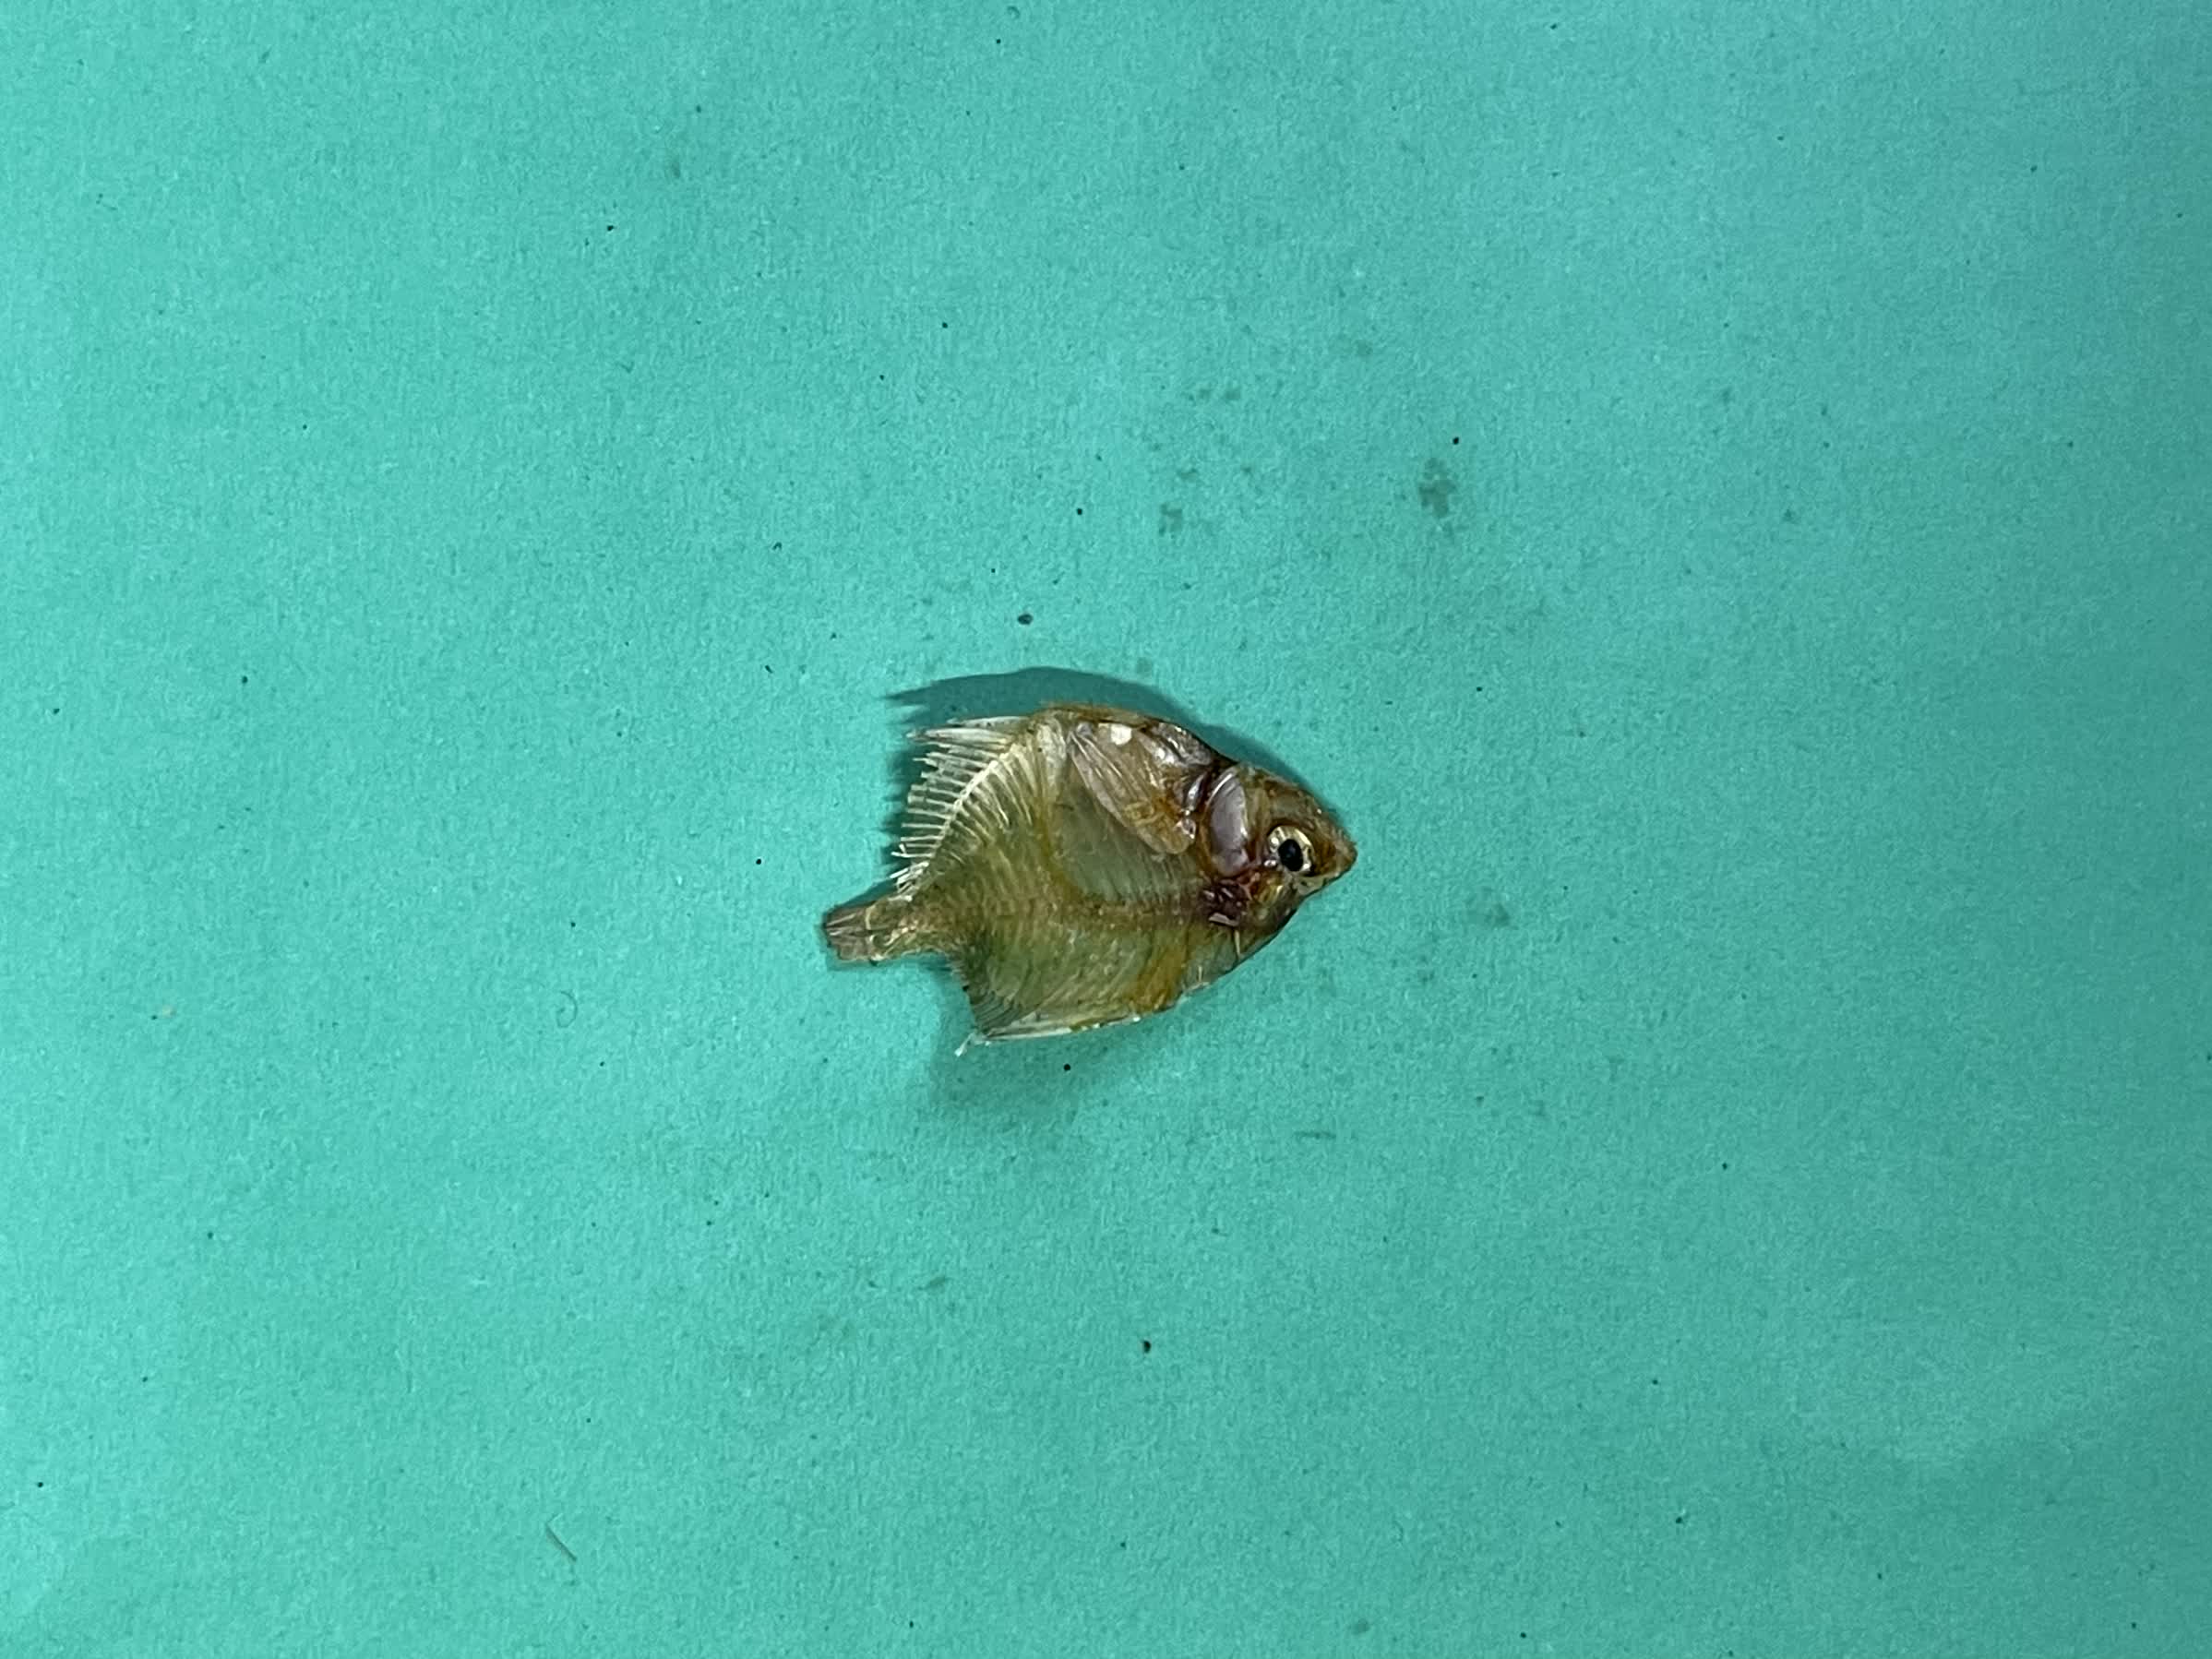
Species: Chanda